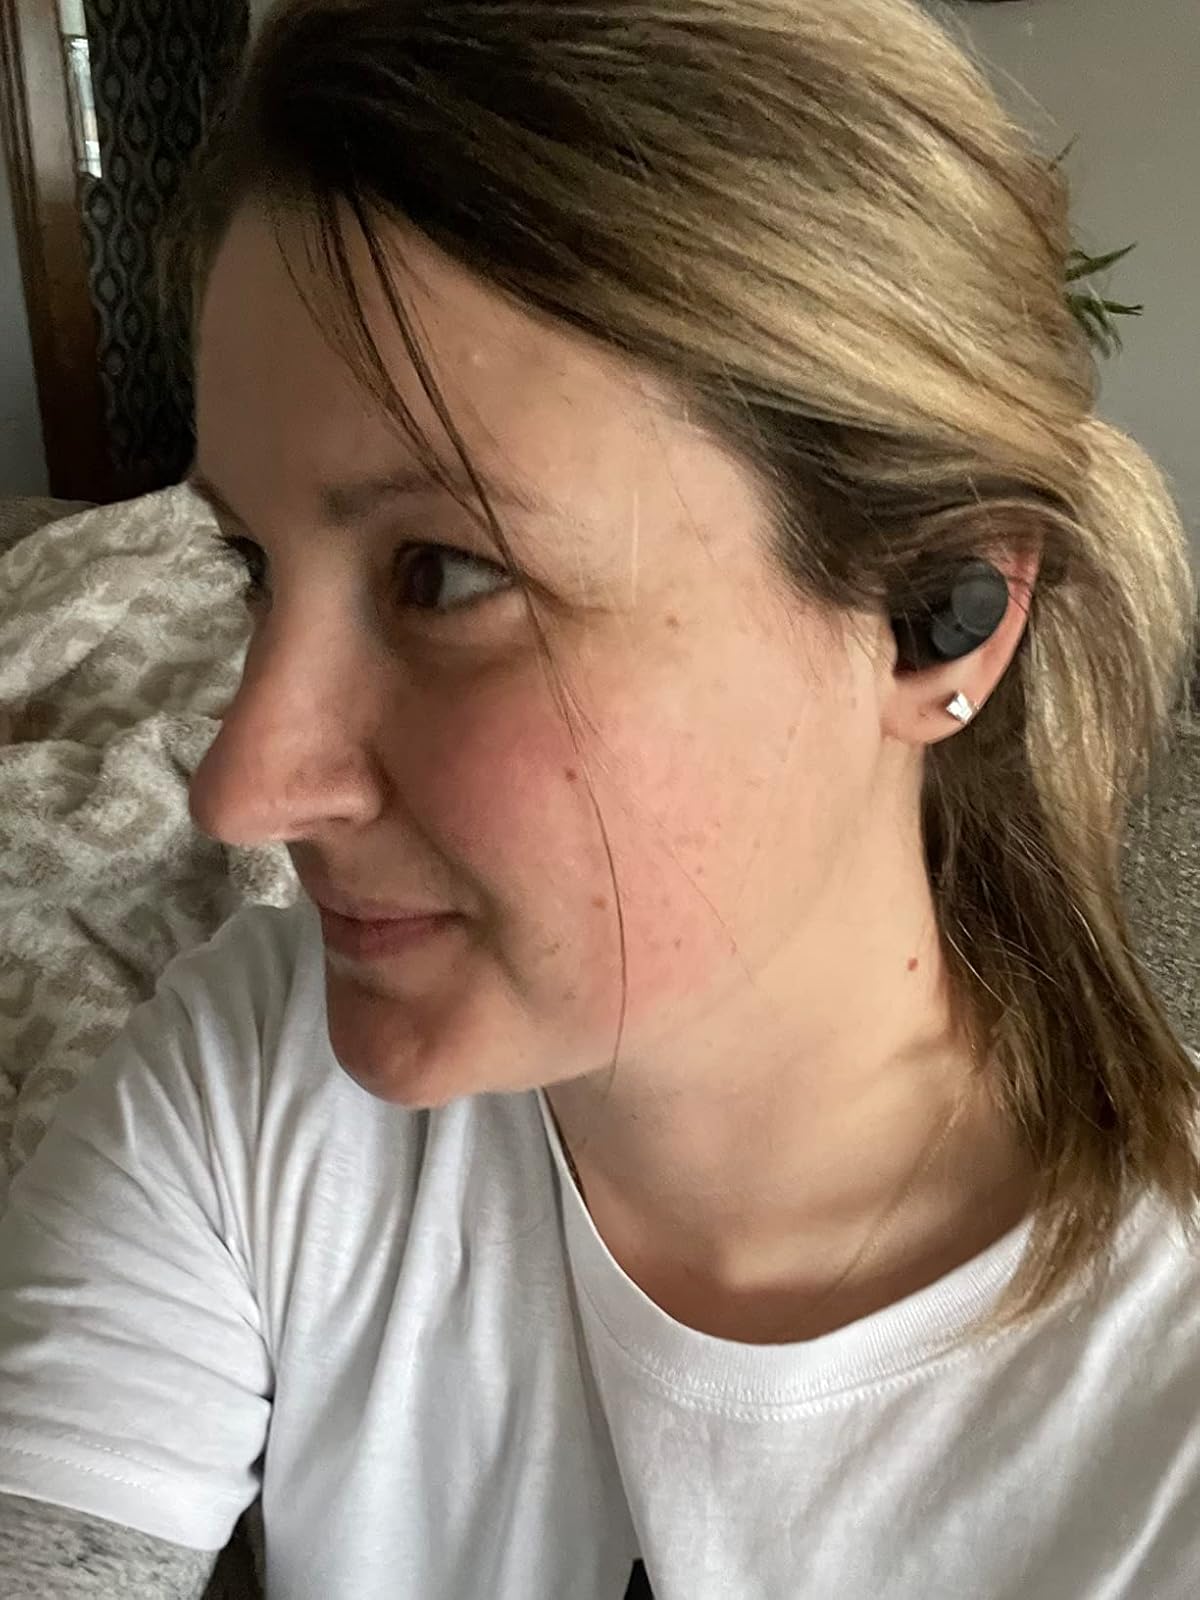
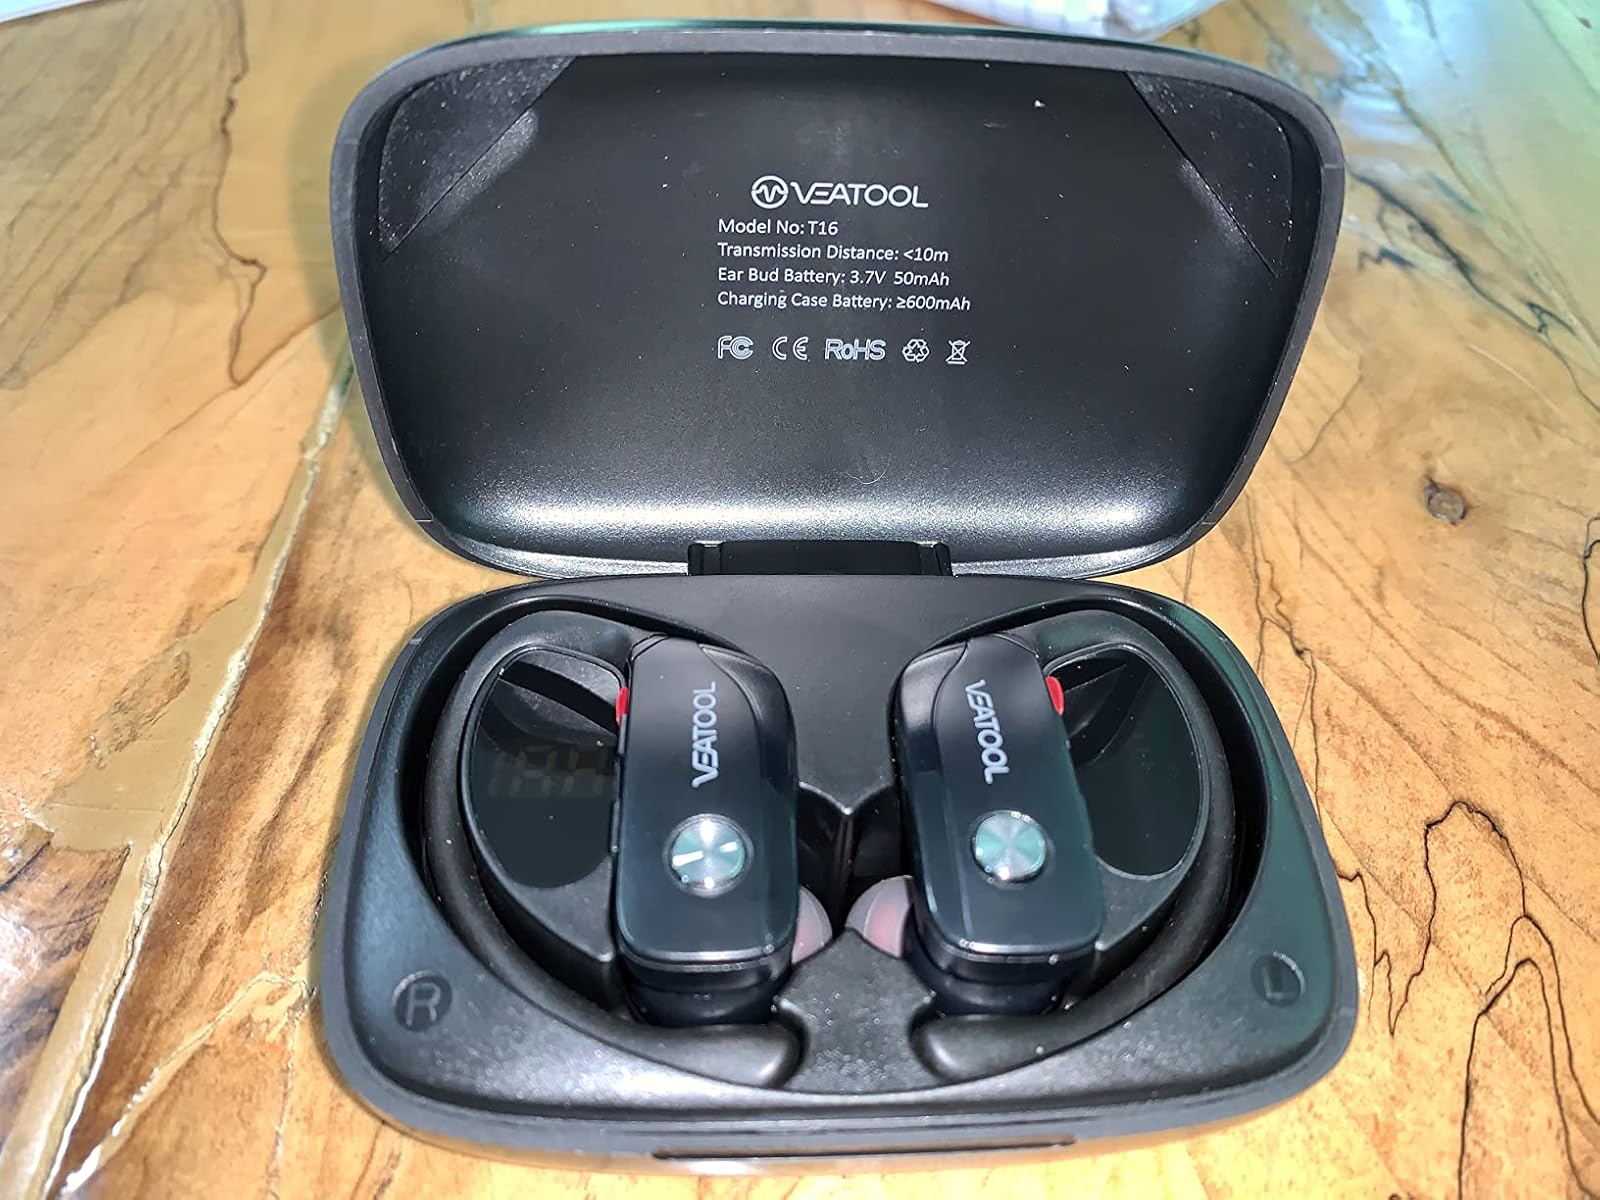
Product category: earbuds
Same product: no